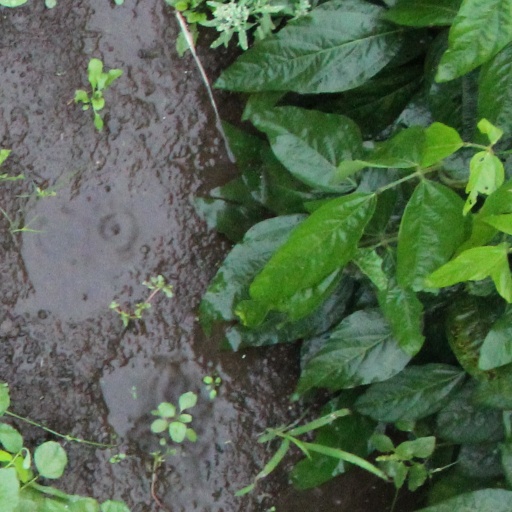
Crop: soybean